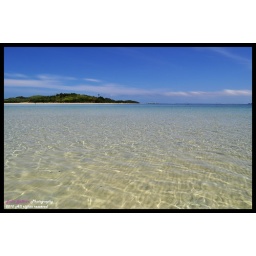
A long stretch of sand bar found in Caramoan. This sand bar can only be seen during low tide.